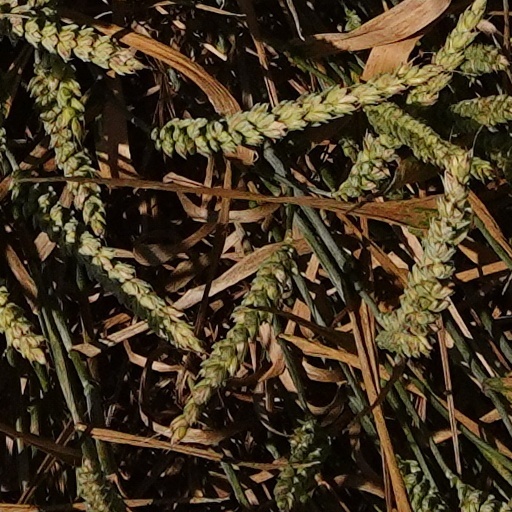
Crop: wheat